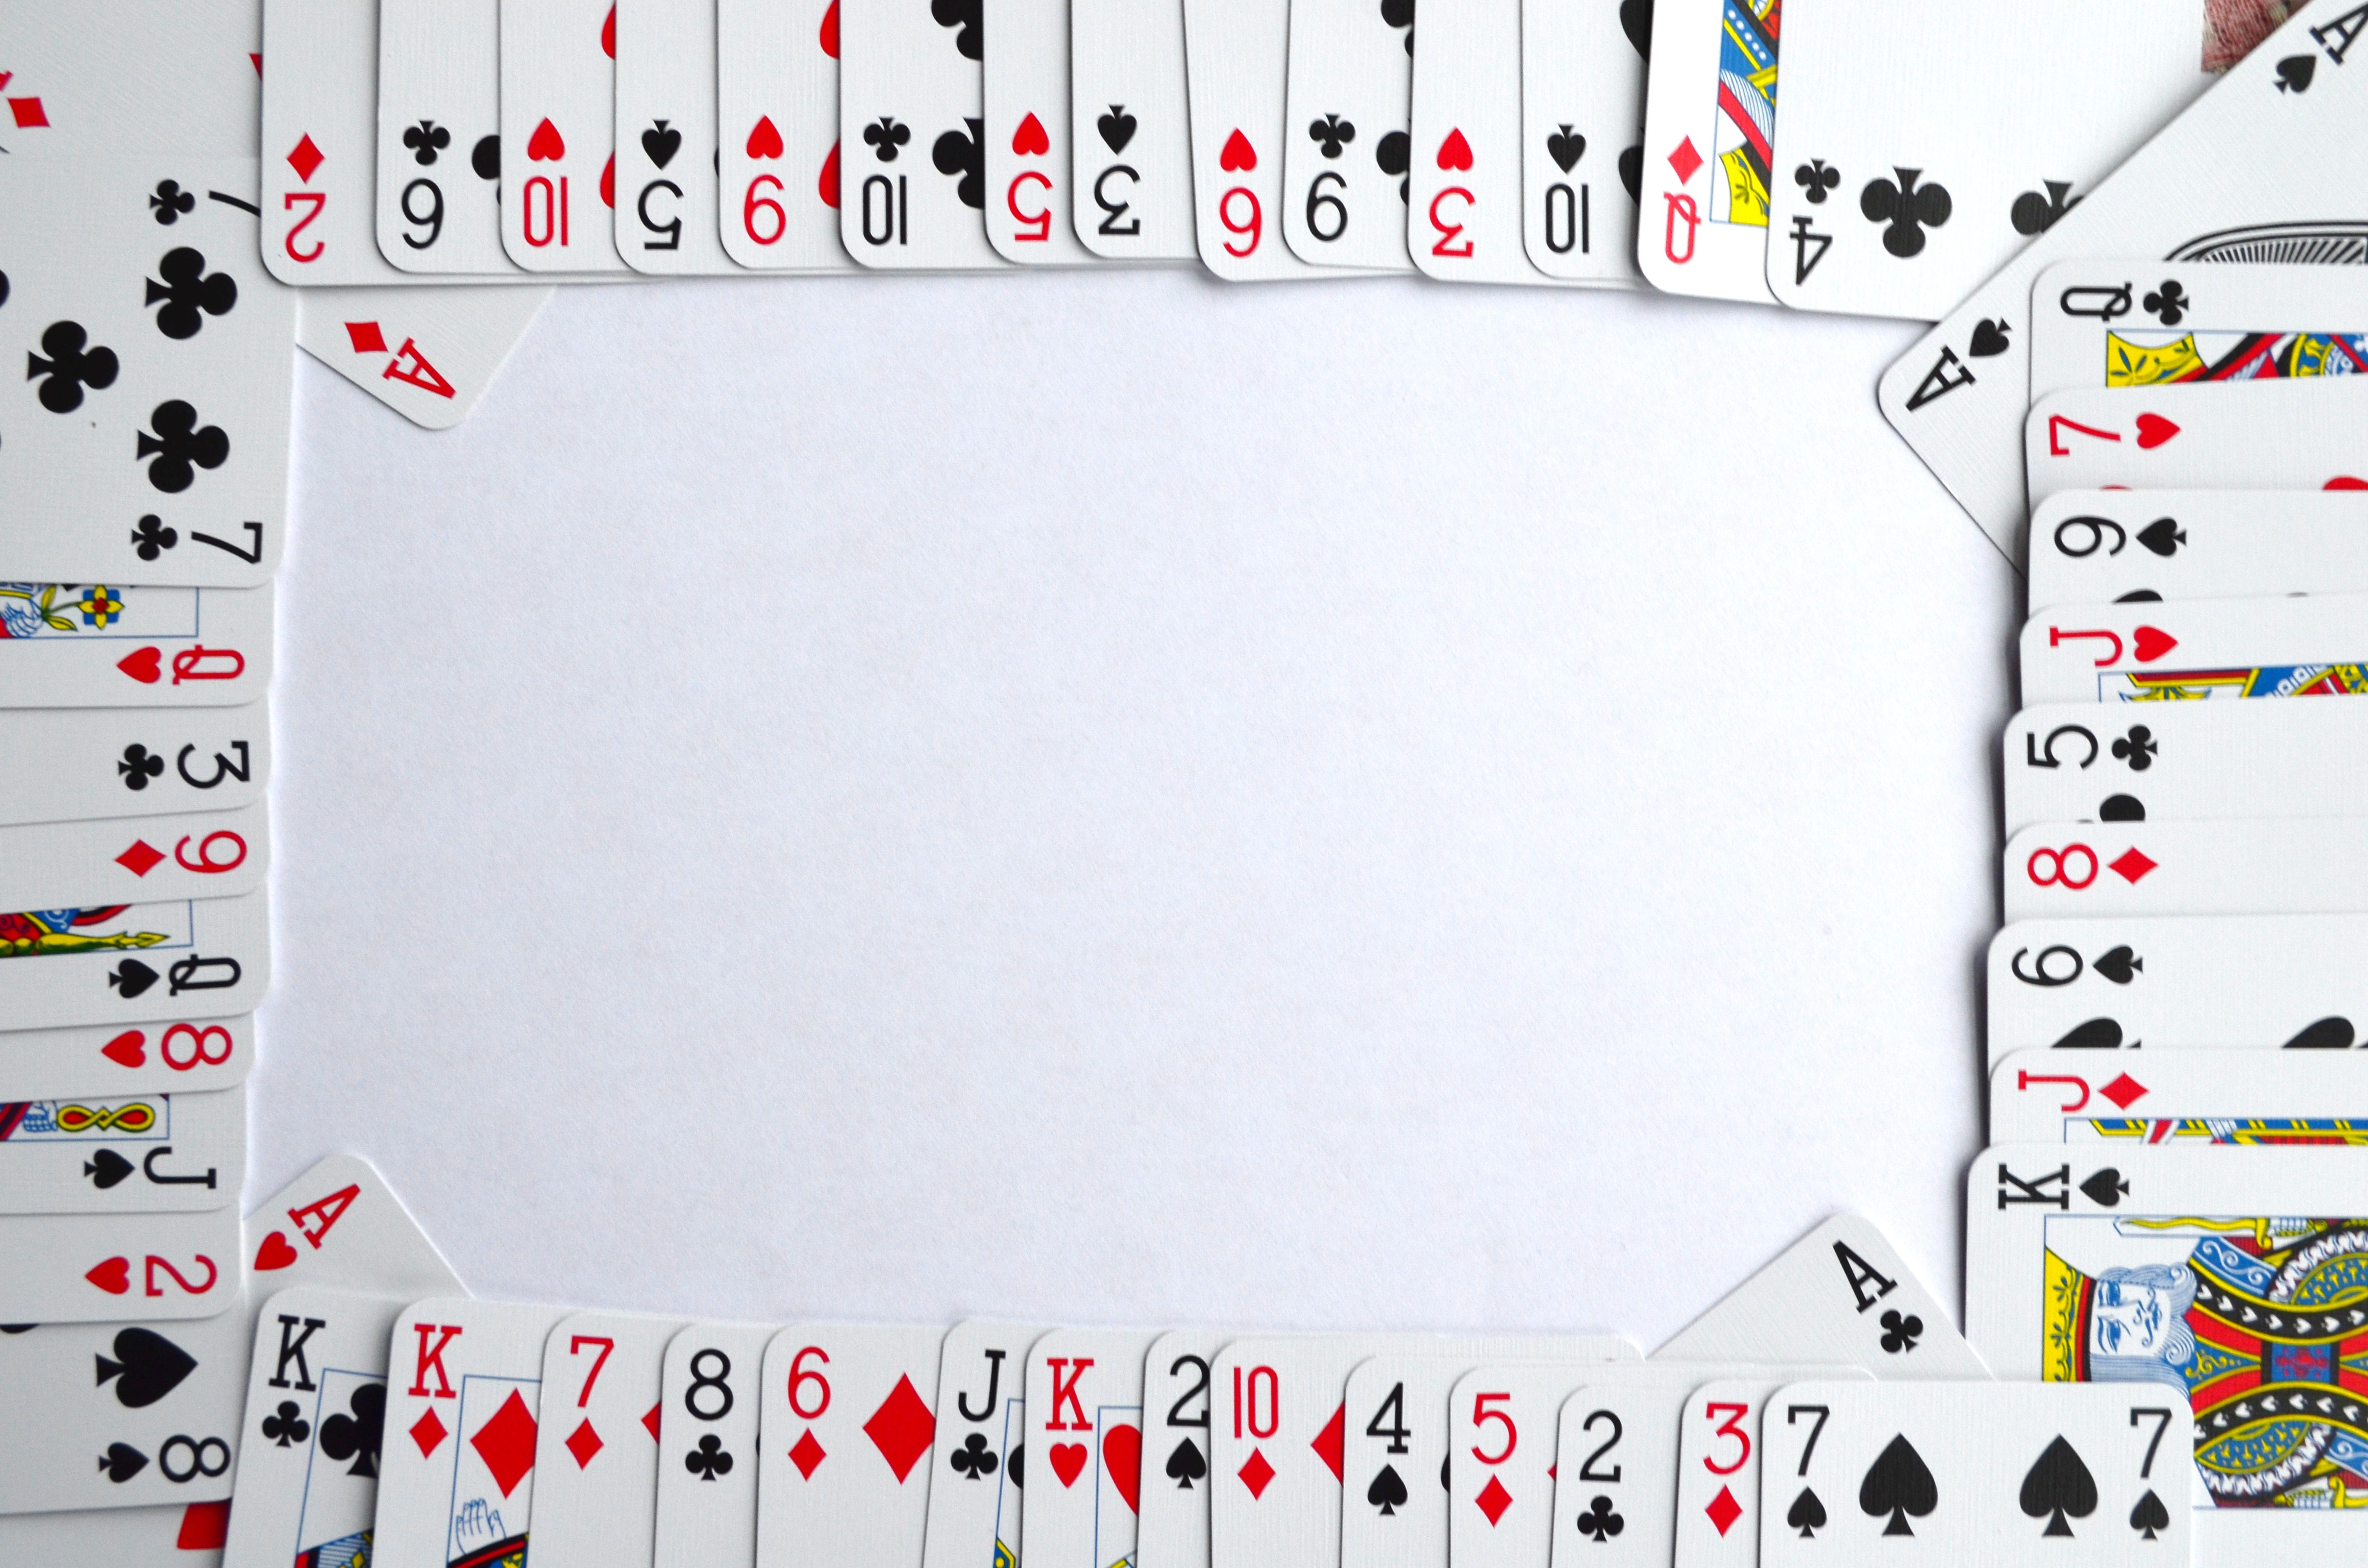
game, recreation, line, playing, font, cards, background, gambling, games, shape, entertainment